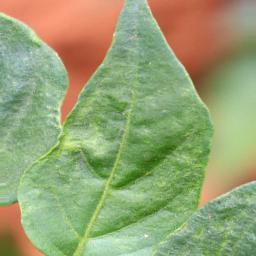
Label: healthy